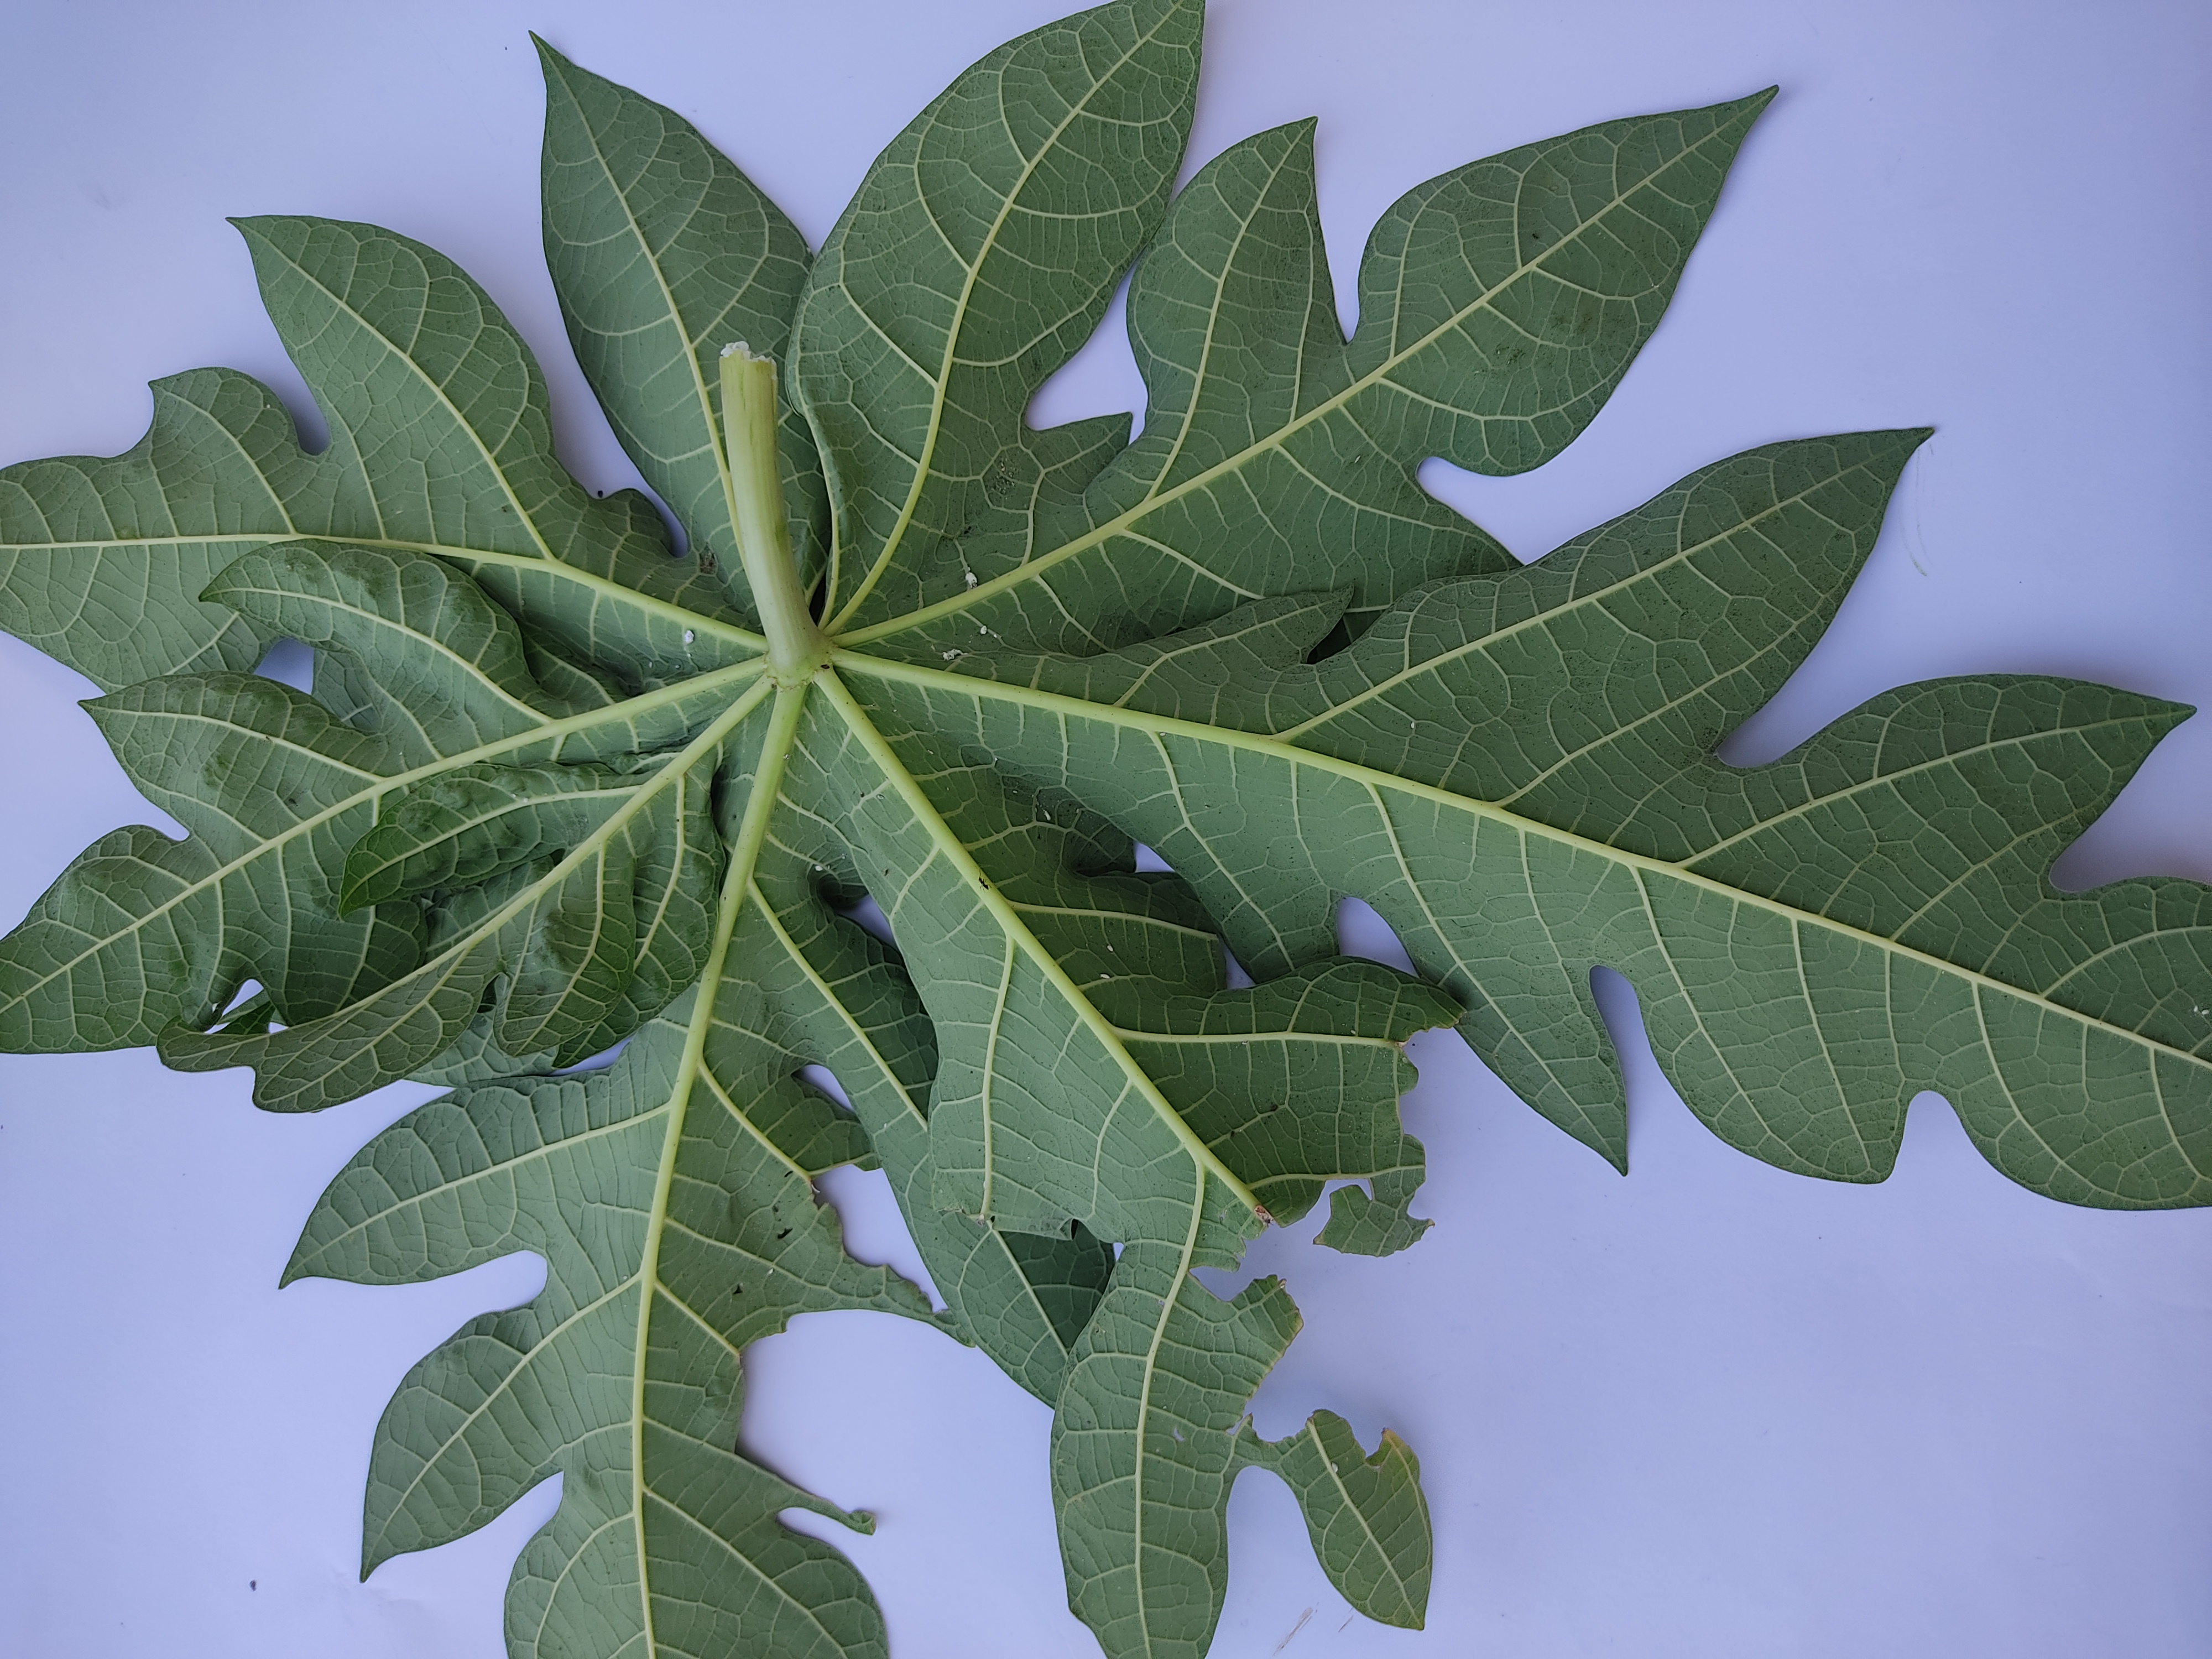
Label: Mealybug